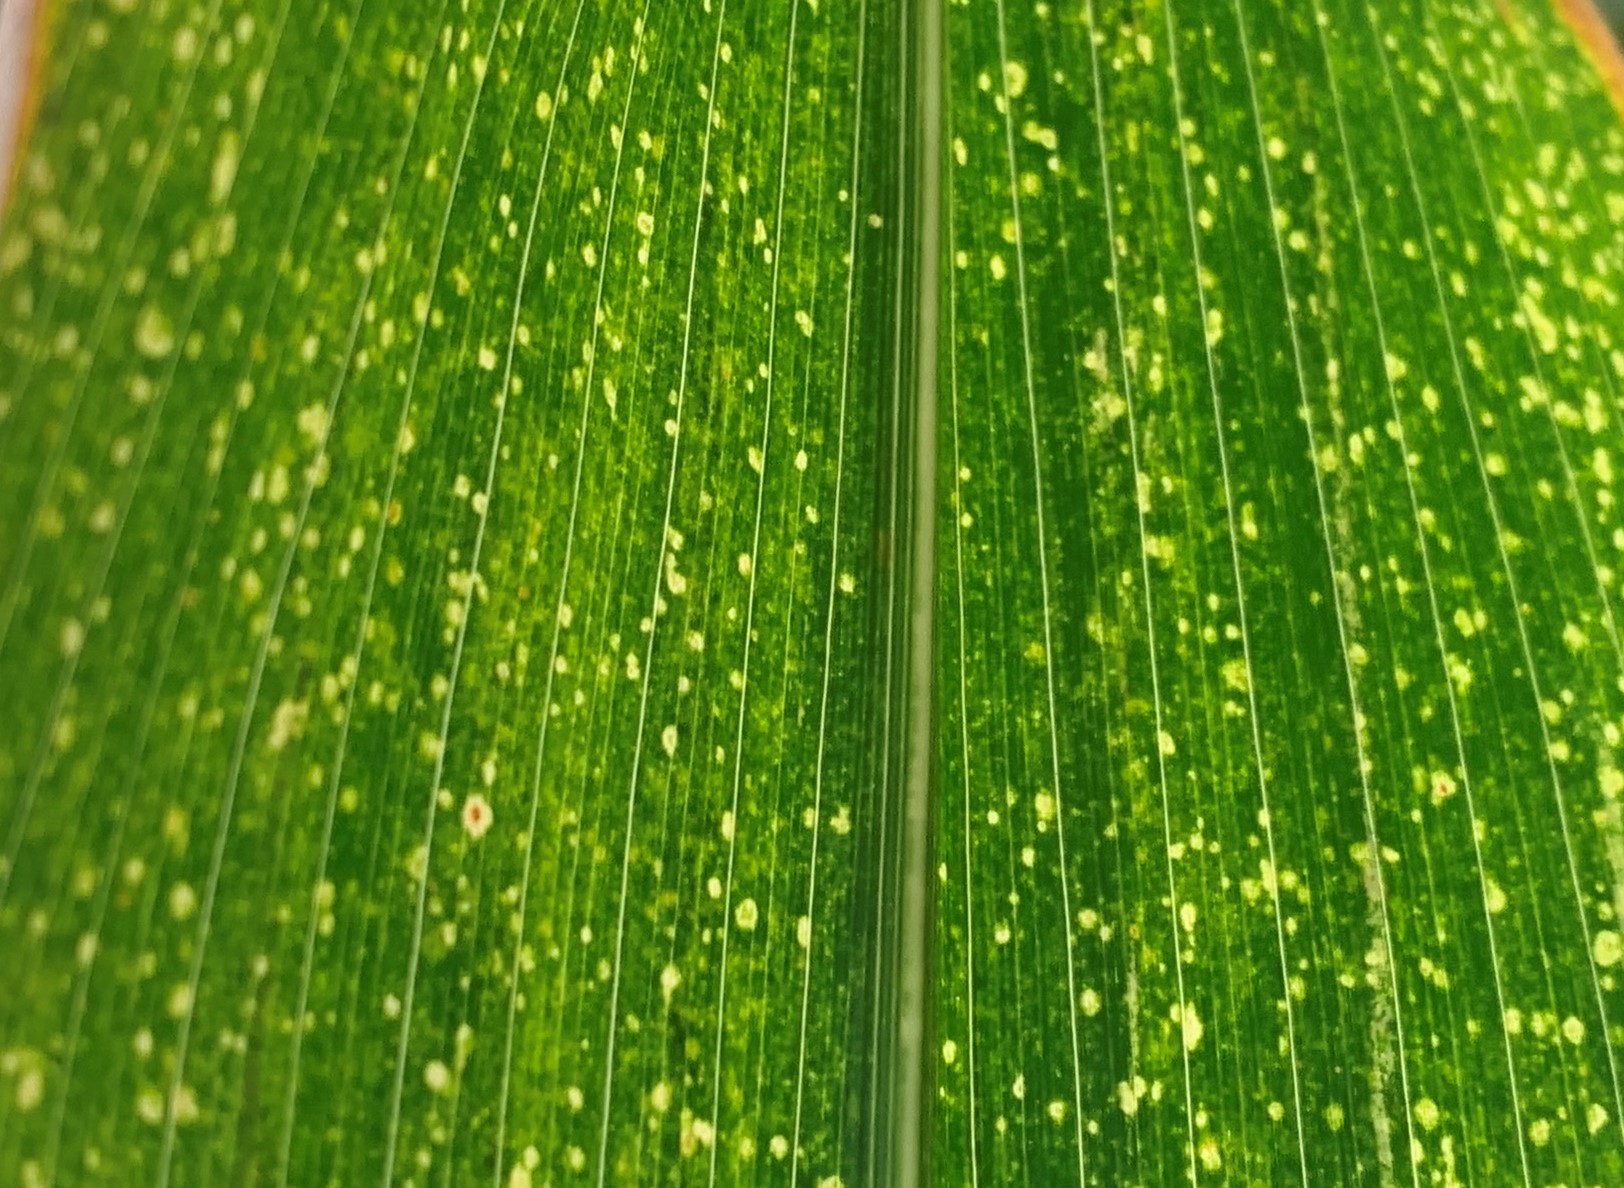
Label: MLN